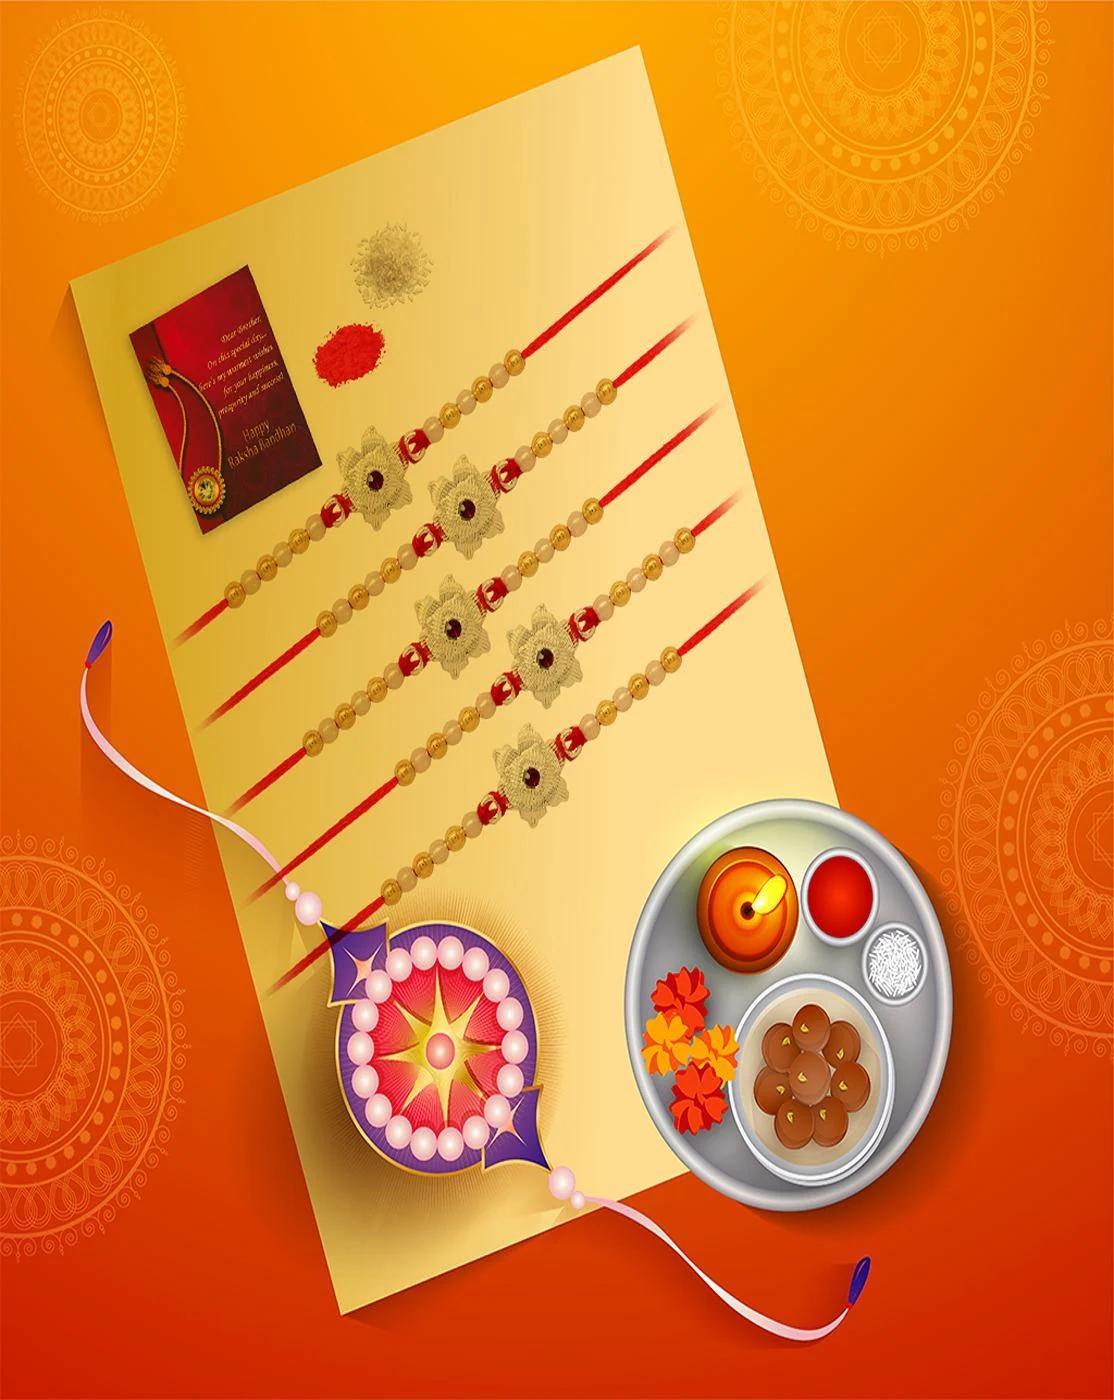
GLAMAA Floral Gold Plated Kundan and Pearl Rakhi Combo (Set of 5) with Roli Chawal and Raksha Bracelet Designer Rakhi for Men
Type: Rakhis
Brand: GLAMAA
Price: Rs. 229
 Rakhi Traditional Rakshabandhan Gift to Brothers from Beloved Sisters Rakshabandhan or Rakhi is a festival celebrating and honoring sibling love. It is love at its purest & deepest point. It is portrayed as the sister reminding the brother of the undying bond between—GLAMAA Festival Rakhi with Roli Chawal and Raksha Bandhan Card. Rakhi is the festival of expressing the feelings of love. Thus what can be better than expressing it to your loving brother by bringing a designer rakhi for him this year. In our range of designer rakhi, there is a vast choice for selecting the best one for your brother. The choice is in terms of designs, patterns, materials used and colors. So now depending on your suitability, you can choose the best designer rakhi gift to impress your brother. In fact, designer rakhis would be the one that your brother would also love to wear long after the celebration day of rakhi. A touch of modernity into the traditional and sacred thread of rakhi. The rakhi thread is introduced for the celebration of the festival of rakhi that is also known as ‘Raksha Bandhan’. Roli Chawal: The two most important ingredients of rakhi pooja thali is Roli and Chawal. Both are used for applying the auspicious tikka on the brother's forehead while performing the rituals of Raksha Bandhan. A sister has a heart filled with love and she prays strongly for her brother’s welfare and prosperity.
Features: Social Significance: Beyond individual families, Rakhi also promotes social harmony and unity. It is not uncommon for people to tie Rakhis on those they consider as brothers or sisters, regardless of biological ties, fostering a sense of community and sol,Sibling Bond: Rakhi celebrates the special bond between brothers and sisters, emphasizing the importance of their relationship and the duty of brothers to protect their sisters.,Exchange of Gifts: During Rakhi, brothers traditionally give gifts to their sisters as a token of love and appreciation. These gifts can range from money to sweets, clothing, or personalized items.,Rituals and Ceremonies: Rakhi involves various rituals and ceremonies. Sisters perform aarti (a ritual of waving a lighted lamp), apply tilak (vermilion mark) on their brothers' foreheads, and tie the Rakhi while praying for their well-being.,Rakhi Thread: The central element of Rakhi is the sacred thread or bracelet, known as \Rakhi,\ which sisters tie around their brothers' wrists. It symbolizes protection, love, and the bond between siblings.